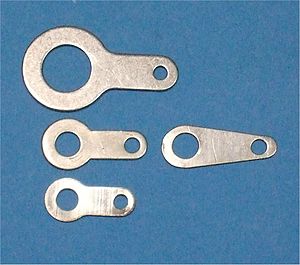
Elektrisk terminal
Ringkabelsko er et eksempel på en terminal.
En elektrisk eller elektronisk terminal er punktet hvor en ledning fra en elektronisk komponent, enhed eller netværk slutter og yder et forbindingspunkt til eksterne kredsløb. En terminal kan bare være enden af en ledning eller den kan være udstyret med et eller flere stik, klemmeforbindelse eller en anden slags fastgøring med elektrisk forbindelse.